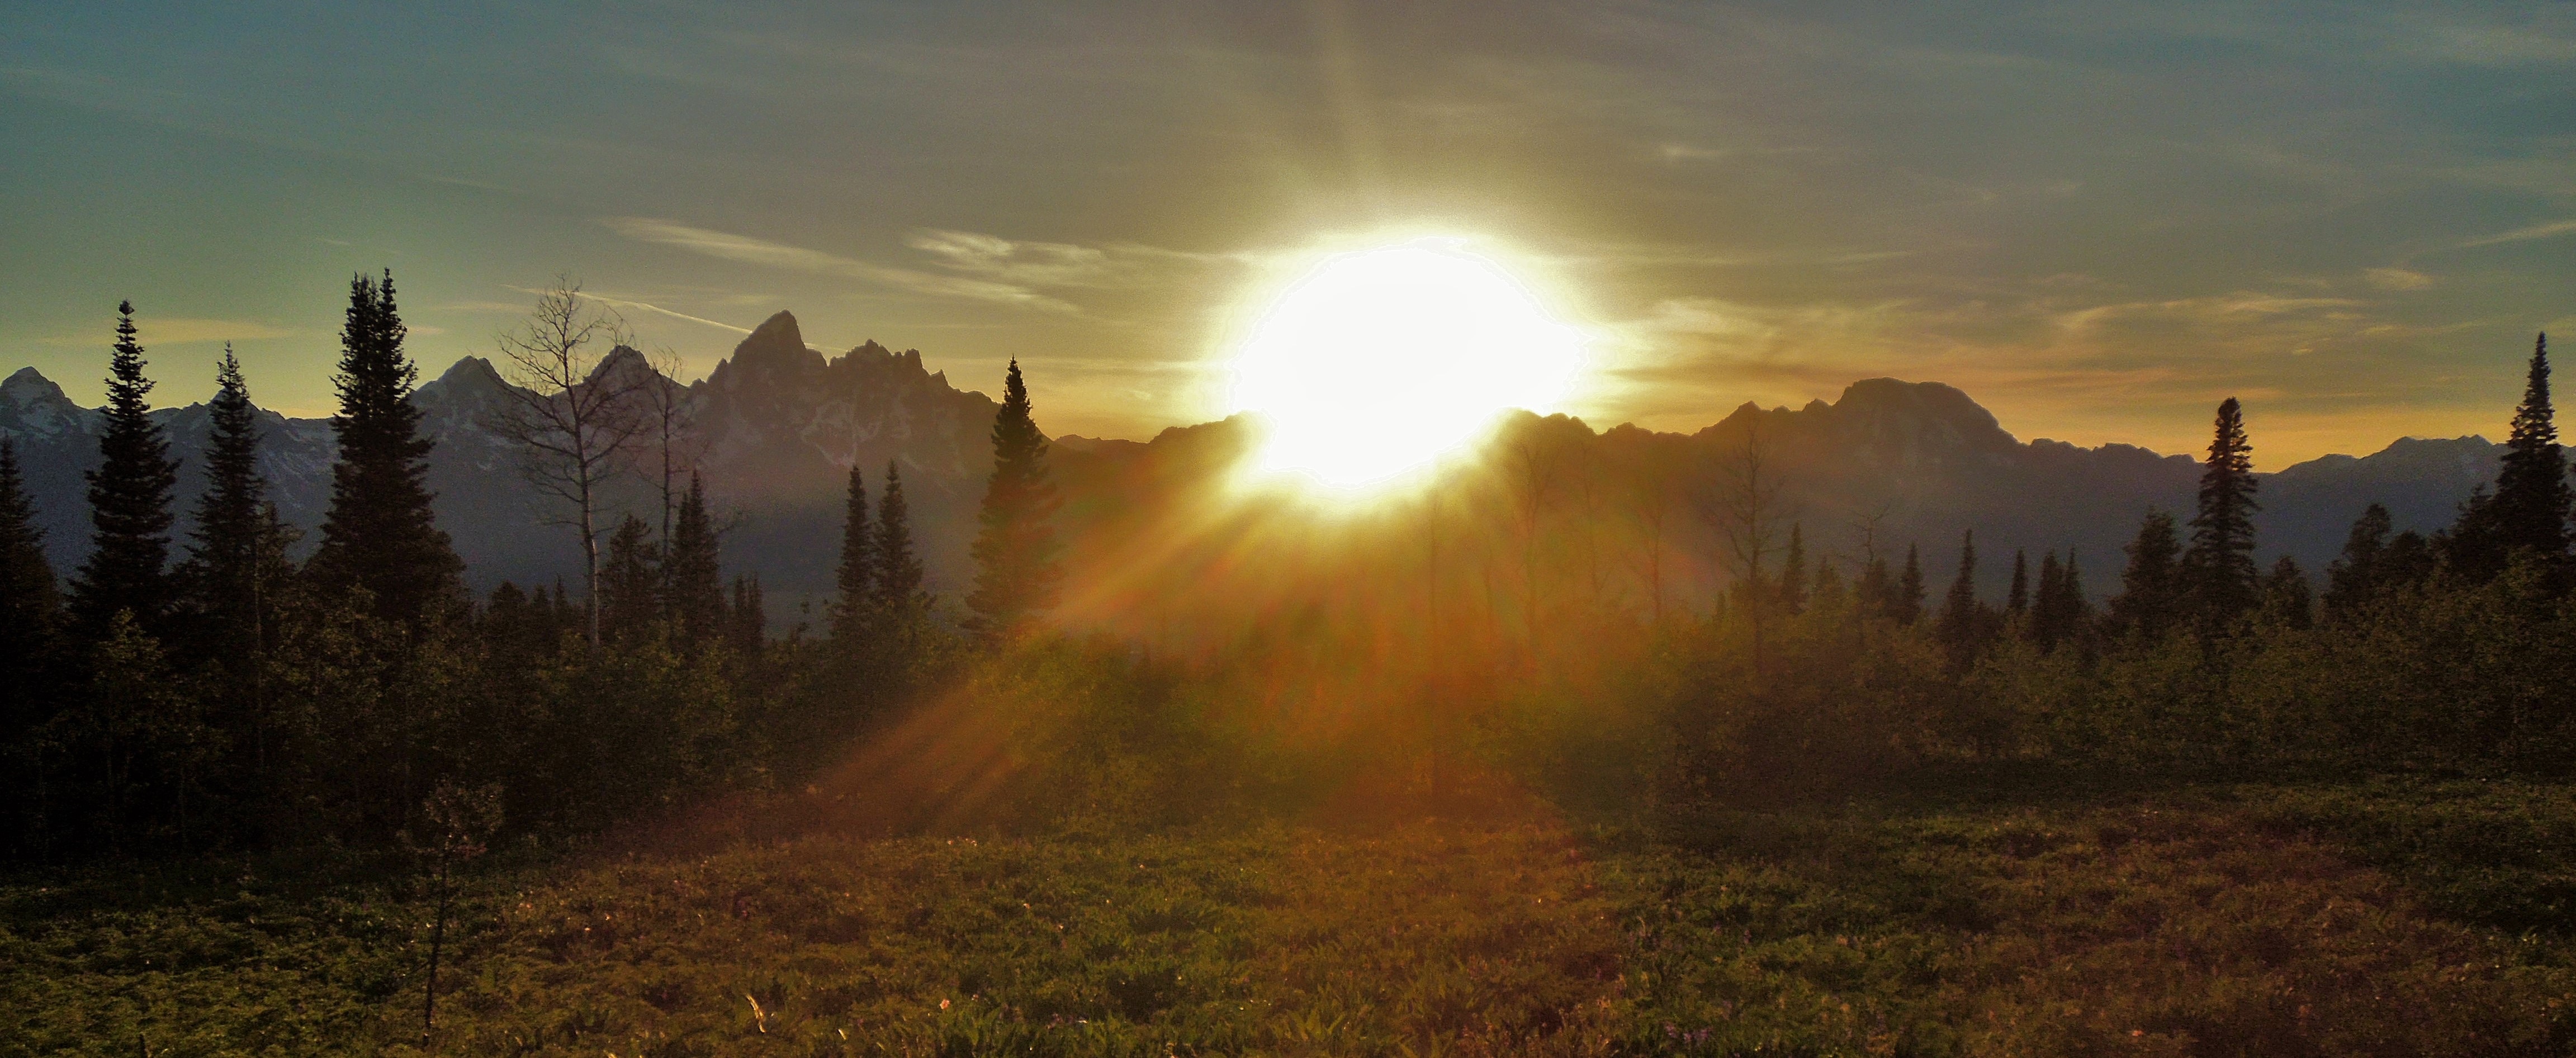
forest, sun, fog, sunrise, sunset, mist, sunlight, morning, dawn, atmosphere, dusk, evening, autumn, atmospheric phenomenon